Inge Meysel

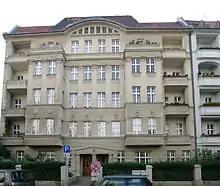
Home in Berlin-Schöneberg until 1999

Born Ingeborg Charlotte Hansen, the daughter of Anna Hansen, who was Danish, and Julius Meysel, a German Jew. She attended drama schools in Berlin from 1928 until 1930, thereafter she was on stage in Zwickau, Leipzig and Berlin.